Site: brandenburg
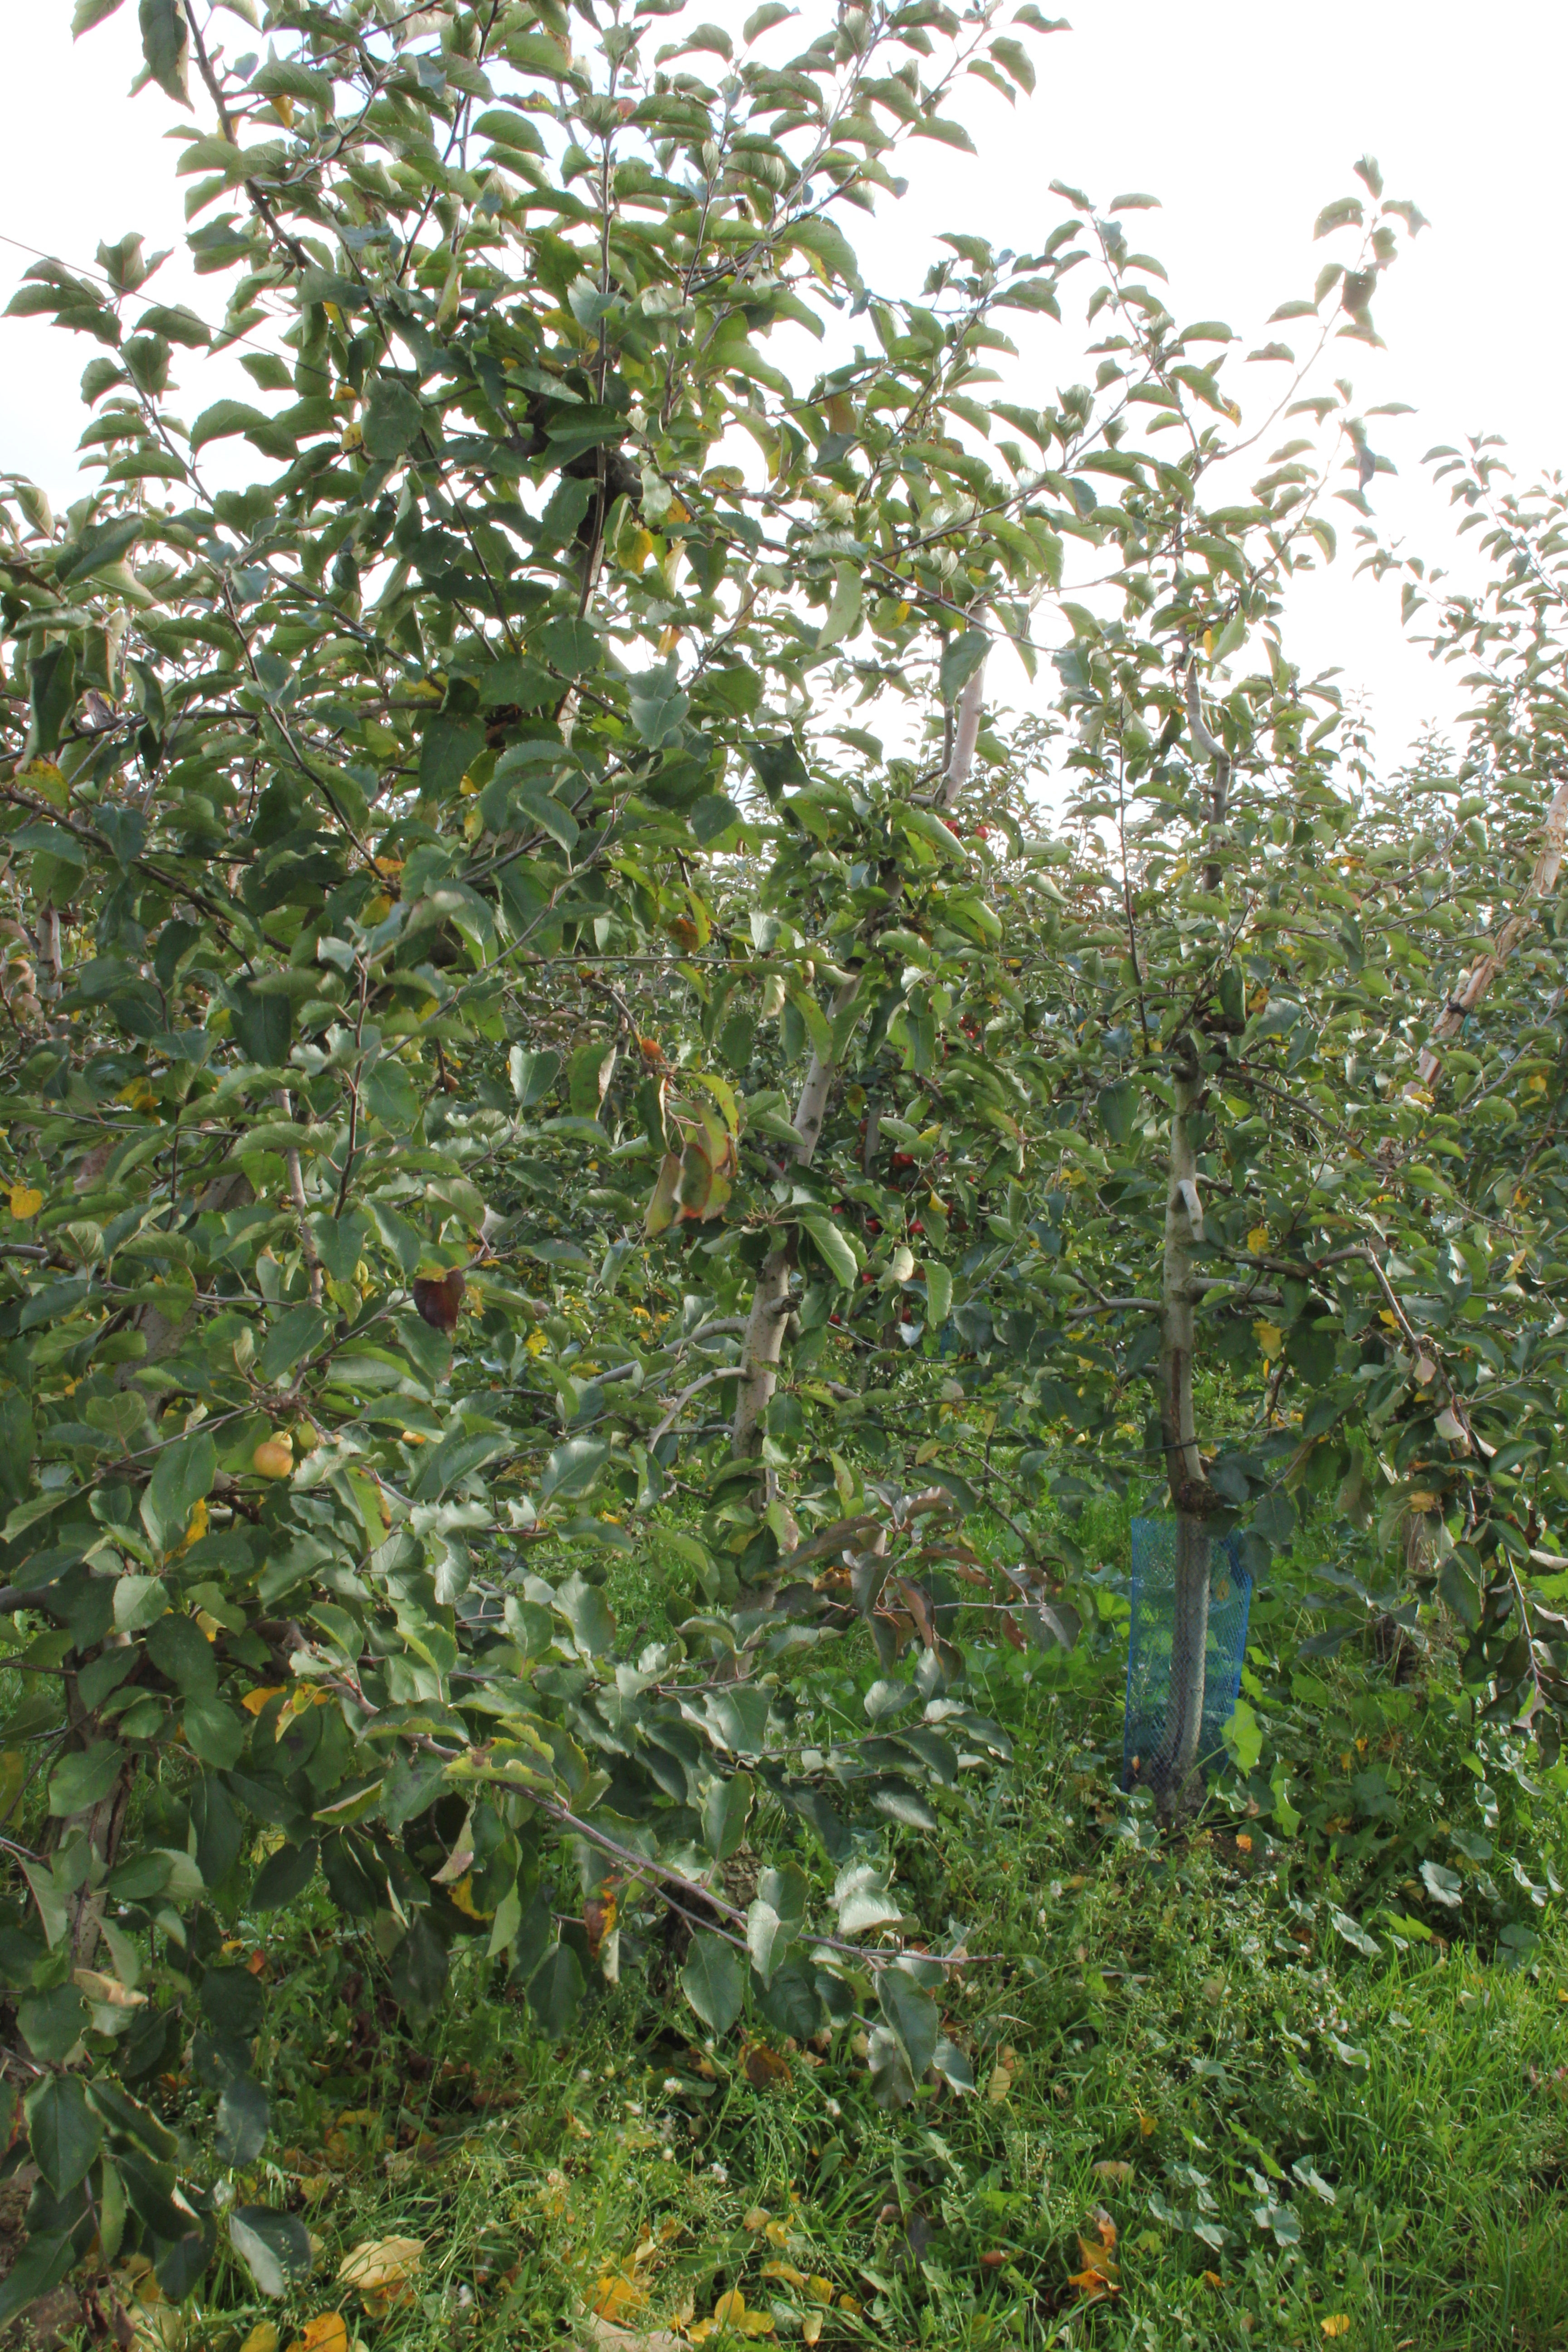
Growth stage (BBCH 91): Senescence, beginning of dormancy